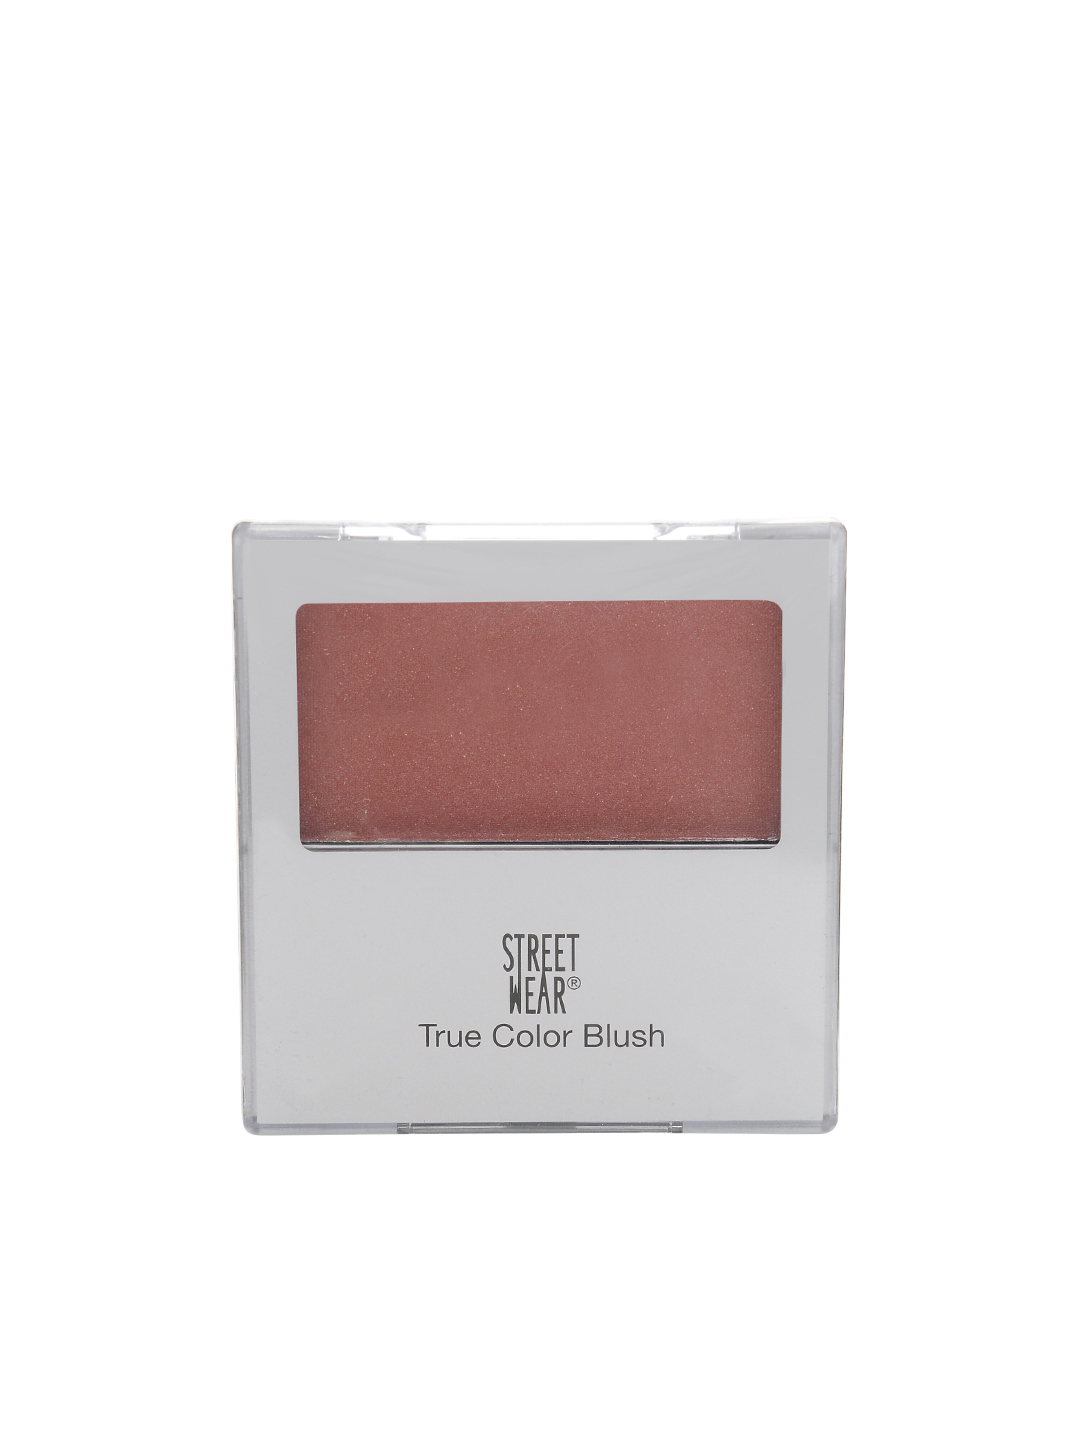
Streetwear True Color Claret Tint Blusher
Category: Personal Care / Makeup / Highlighter and Blush
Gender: Women
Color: Peach
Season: Spring 2017
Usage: NA